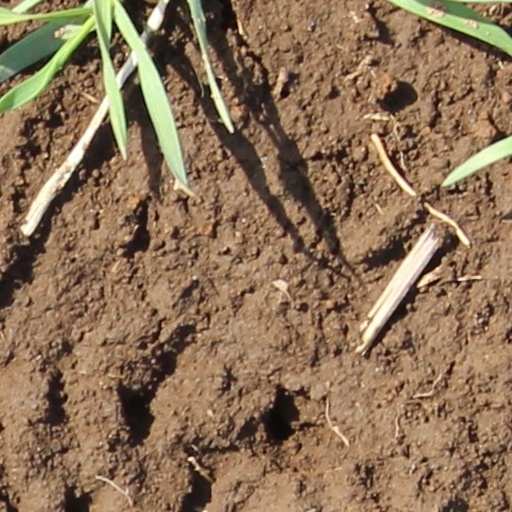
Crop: wheat